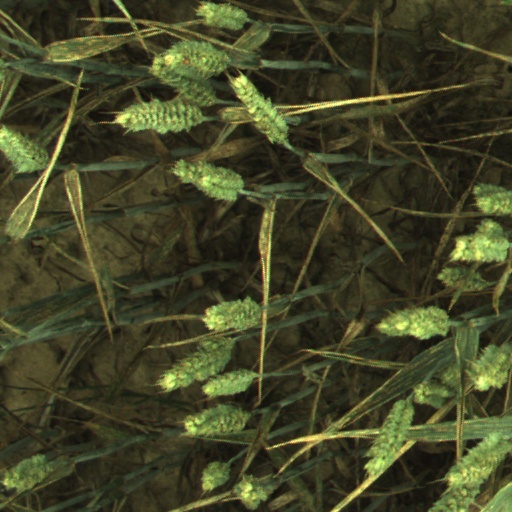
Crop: wheat